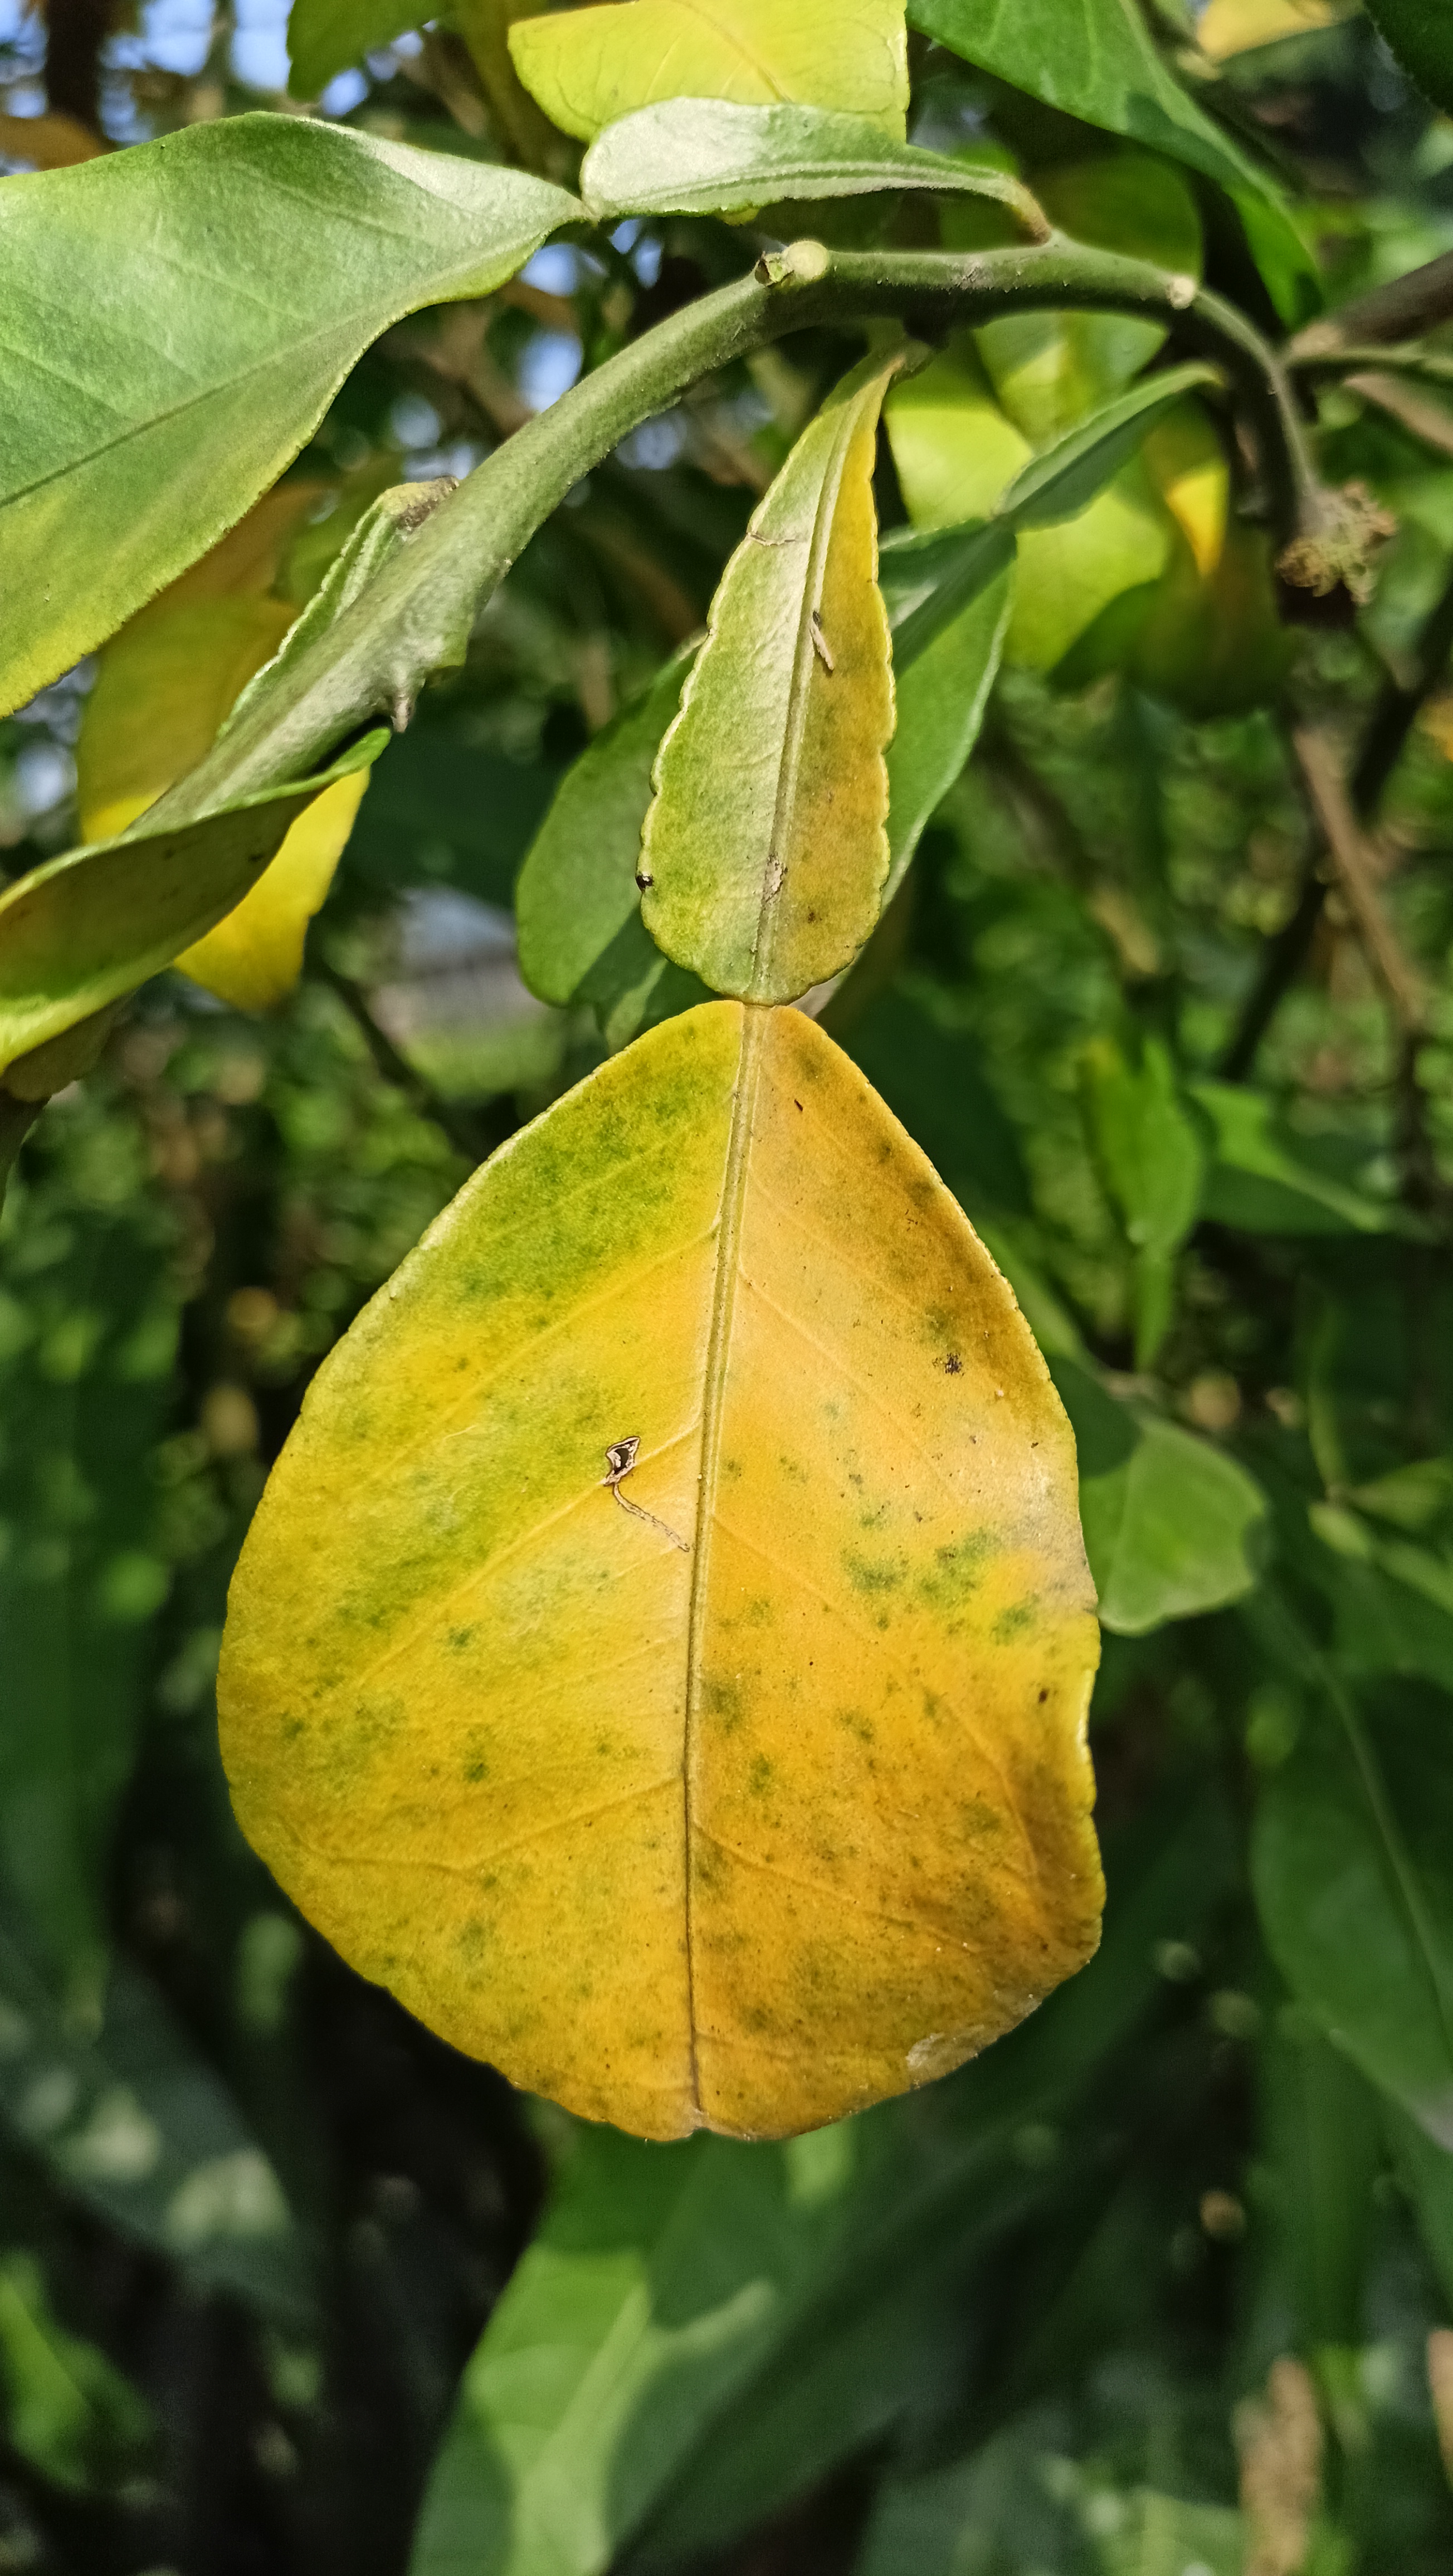
Mandarin leaf variety: Nagpuri